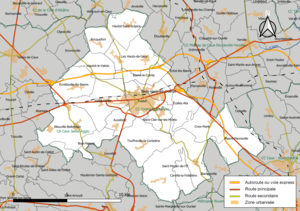
Carte géographique de la Communauté de communes Yvetot Normandie, département de la Seine-Maritime, France. Composition au 1er janvier 2019.
La communauté de communes Yvetot Normandie est une communauté de communes française, située dans le département de la Seine-Maritime dans l'arrondissement de Rouen.